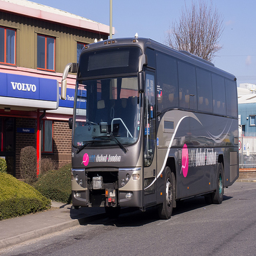
A tour bus parked outside of a building on teh side of a road.
A modern tour bus is parked outside a car dealership.
a bus parked outside of a volvo building
The bus has arrived at the Volvo station.
a gray bus is parked in front of a building